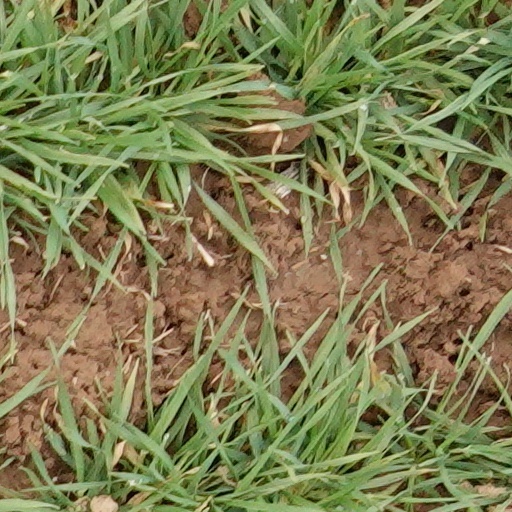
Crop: wheat